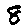
Label: 8